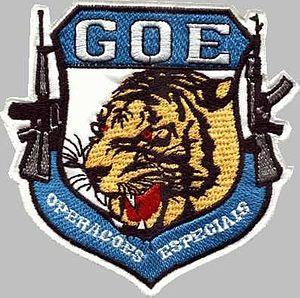
Le Grupo de Operações Especiais ou 'GOE', est une unité d'élite de la police civile de l'État de São Paulo au Brésil. Il est comparable à la Coordenadoria de Recursos Especiais à Rio de Janeiro.